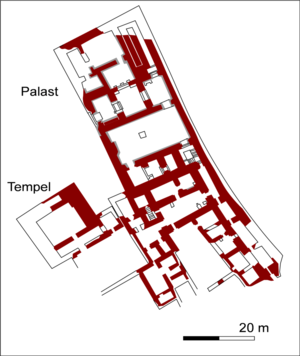
Alalakh est une cité antique, correspondant au site actuel de Tell Açana, situé dans le Sandjak d'Alexandrette, en Turquie, dans la plaine de l'Amuq, au nord du coude formé par l'Oronte.
Une économie de palais, économie de redistribution ou encore économie palatiale, est un système d'organisation économique dans lequel une part substantielle de la richesse passe par le contrôle d'une administration centralisée, le palais. Ensuite le palais diffuse et redistribue la richesse vers la population. Il était traditionnellement justifié par le principe que le palais était le plus à même de distribuer efficacement les richesses au profit de la société.